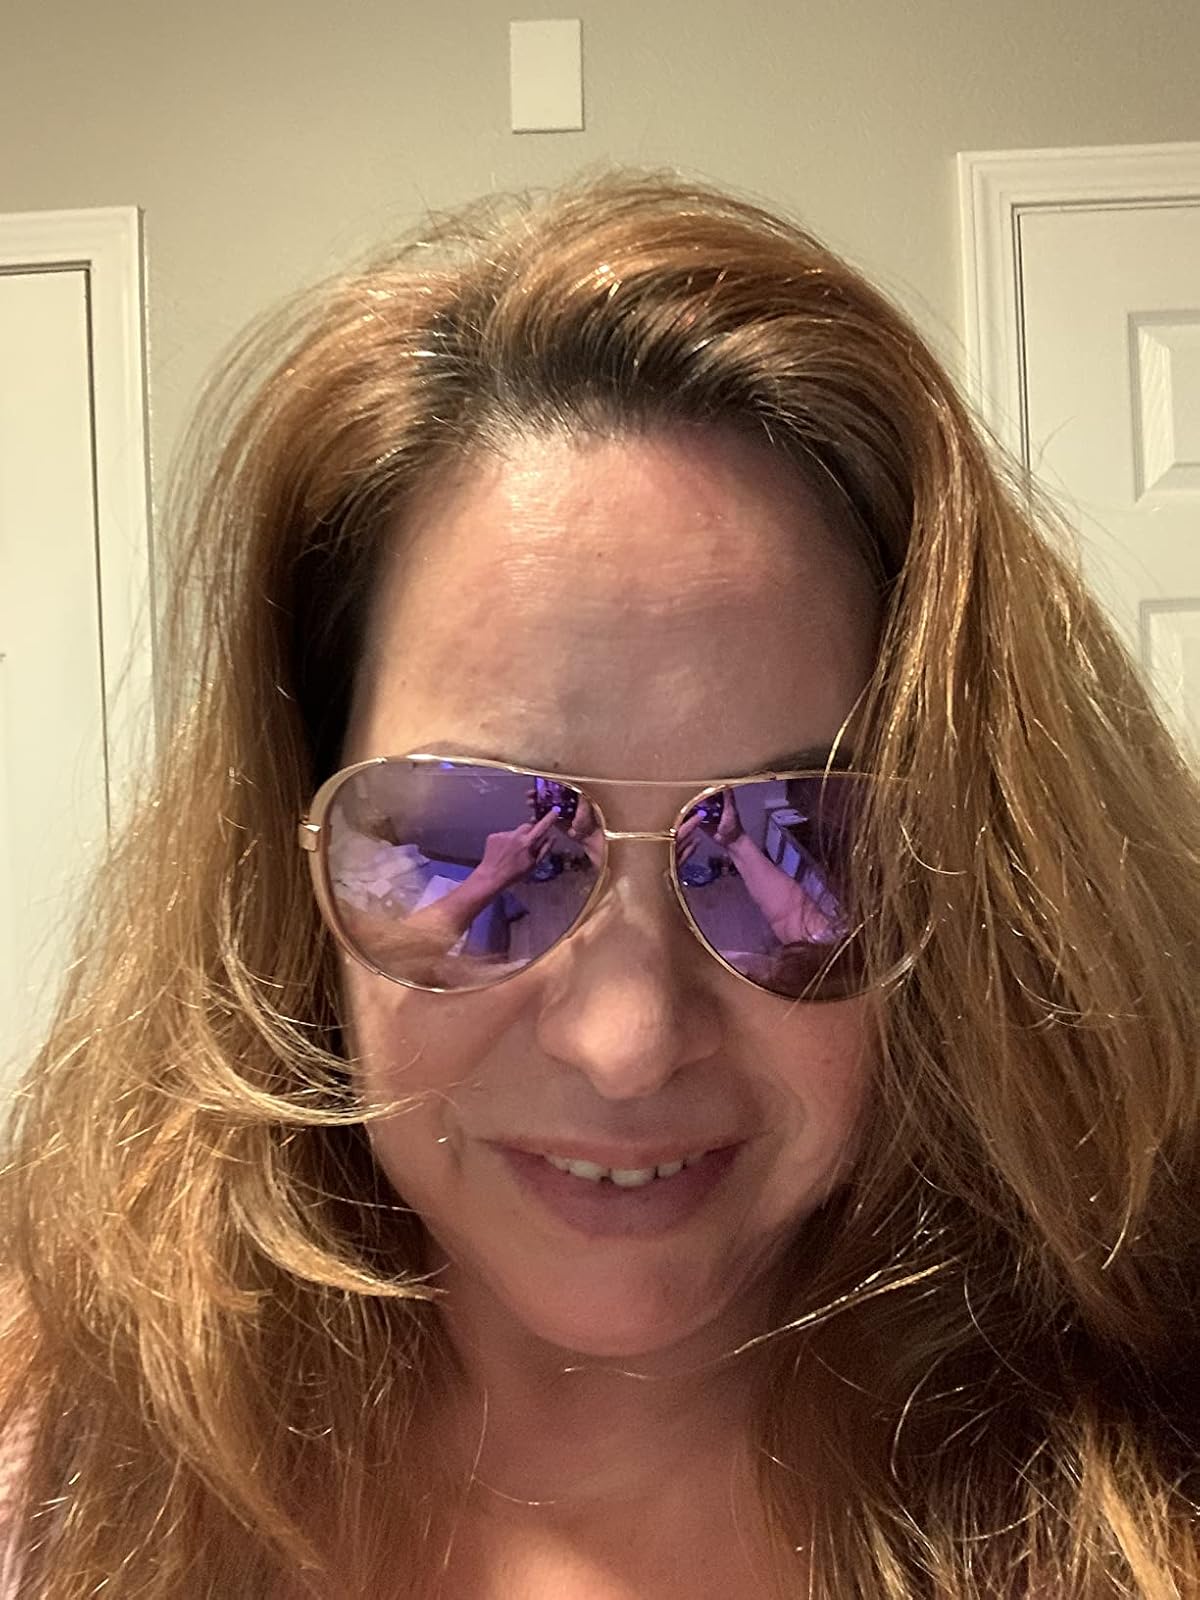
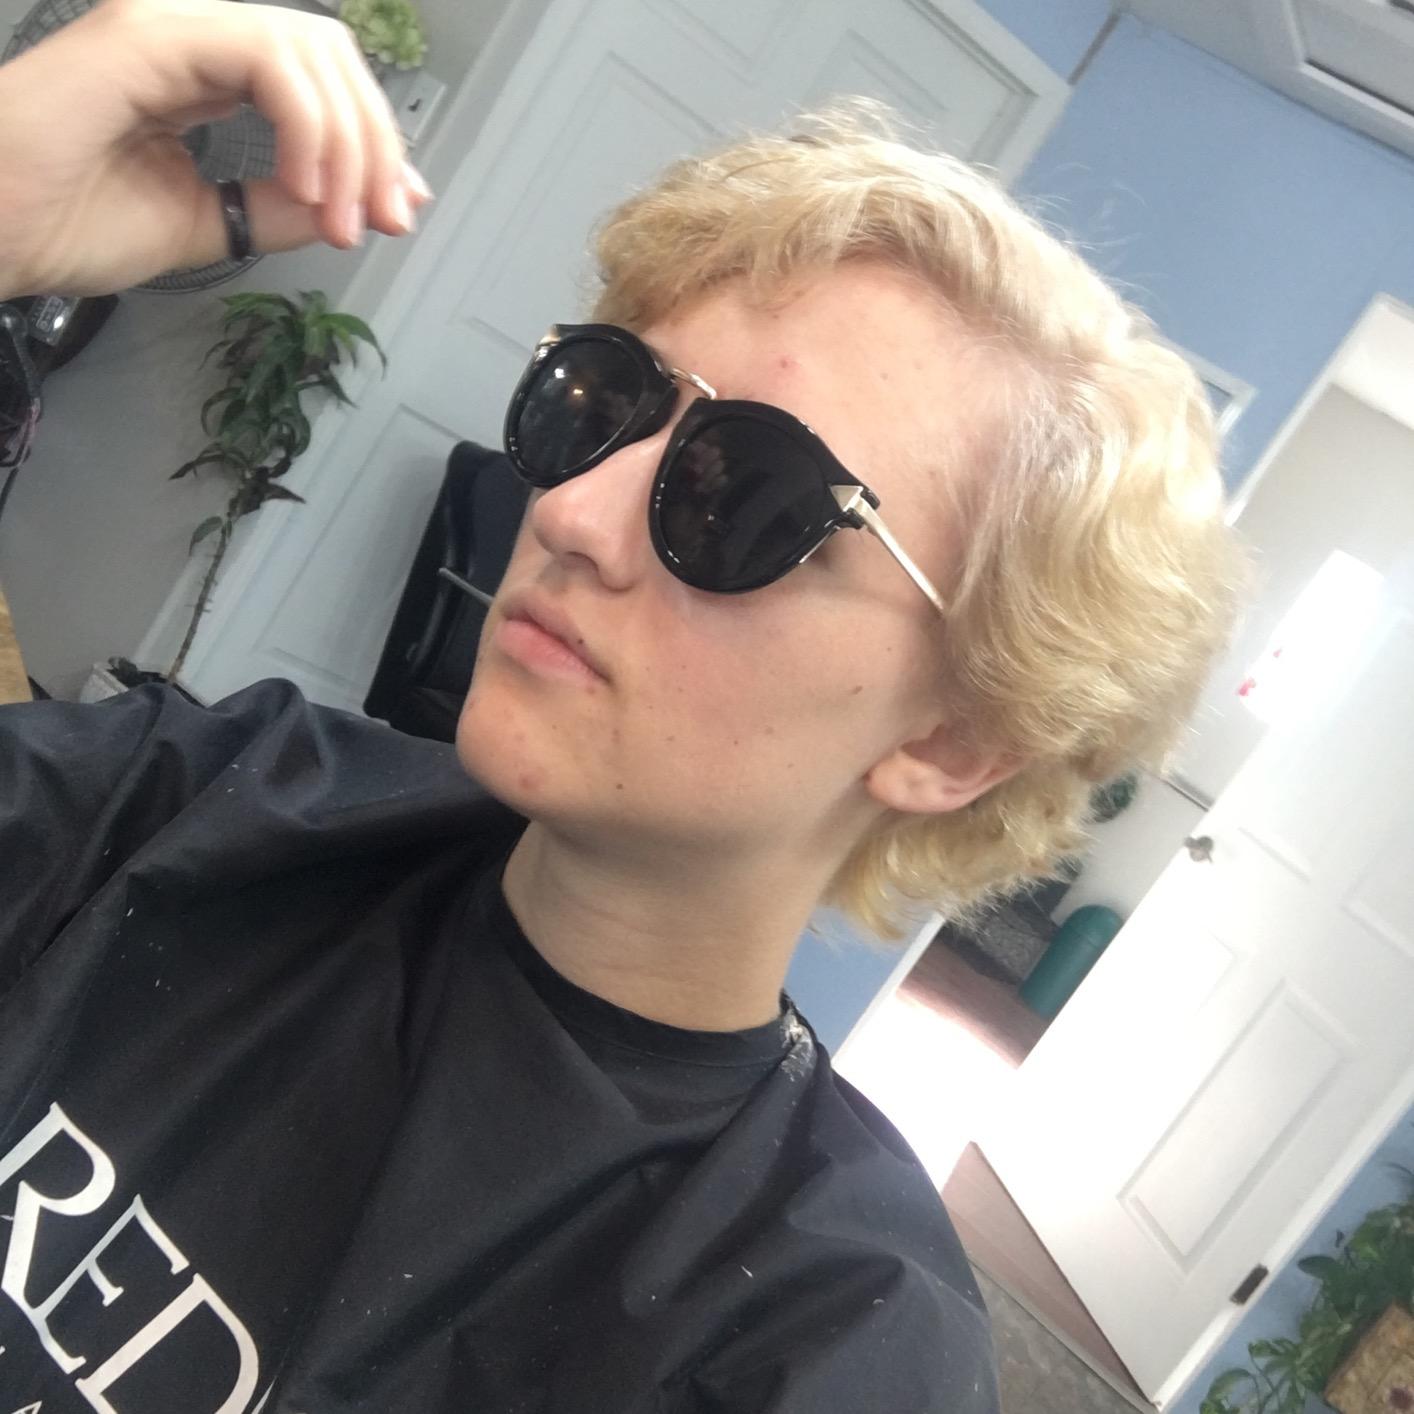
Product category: accessories_sunglasses
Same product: no